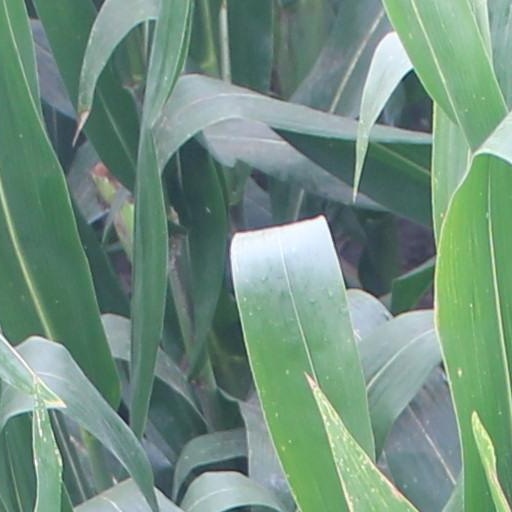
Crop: maize; corn